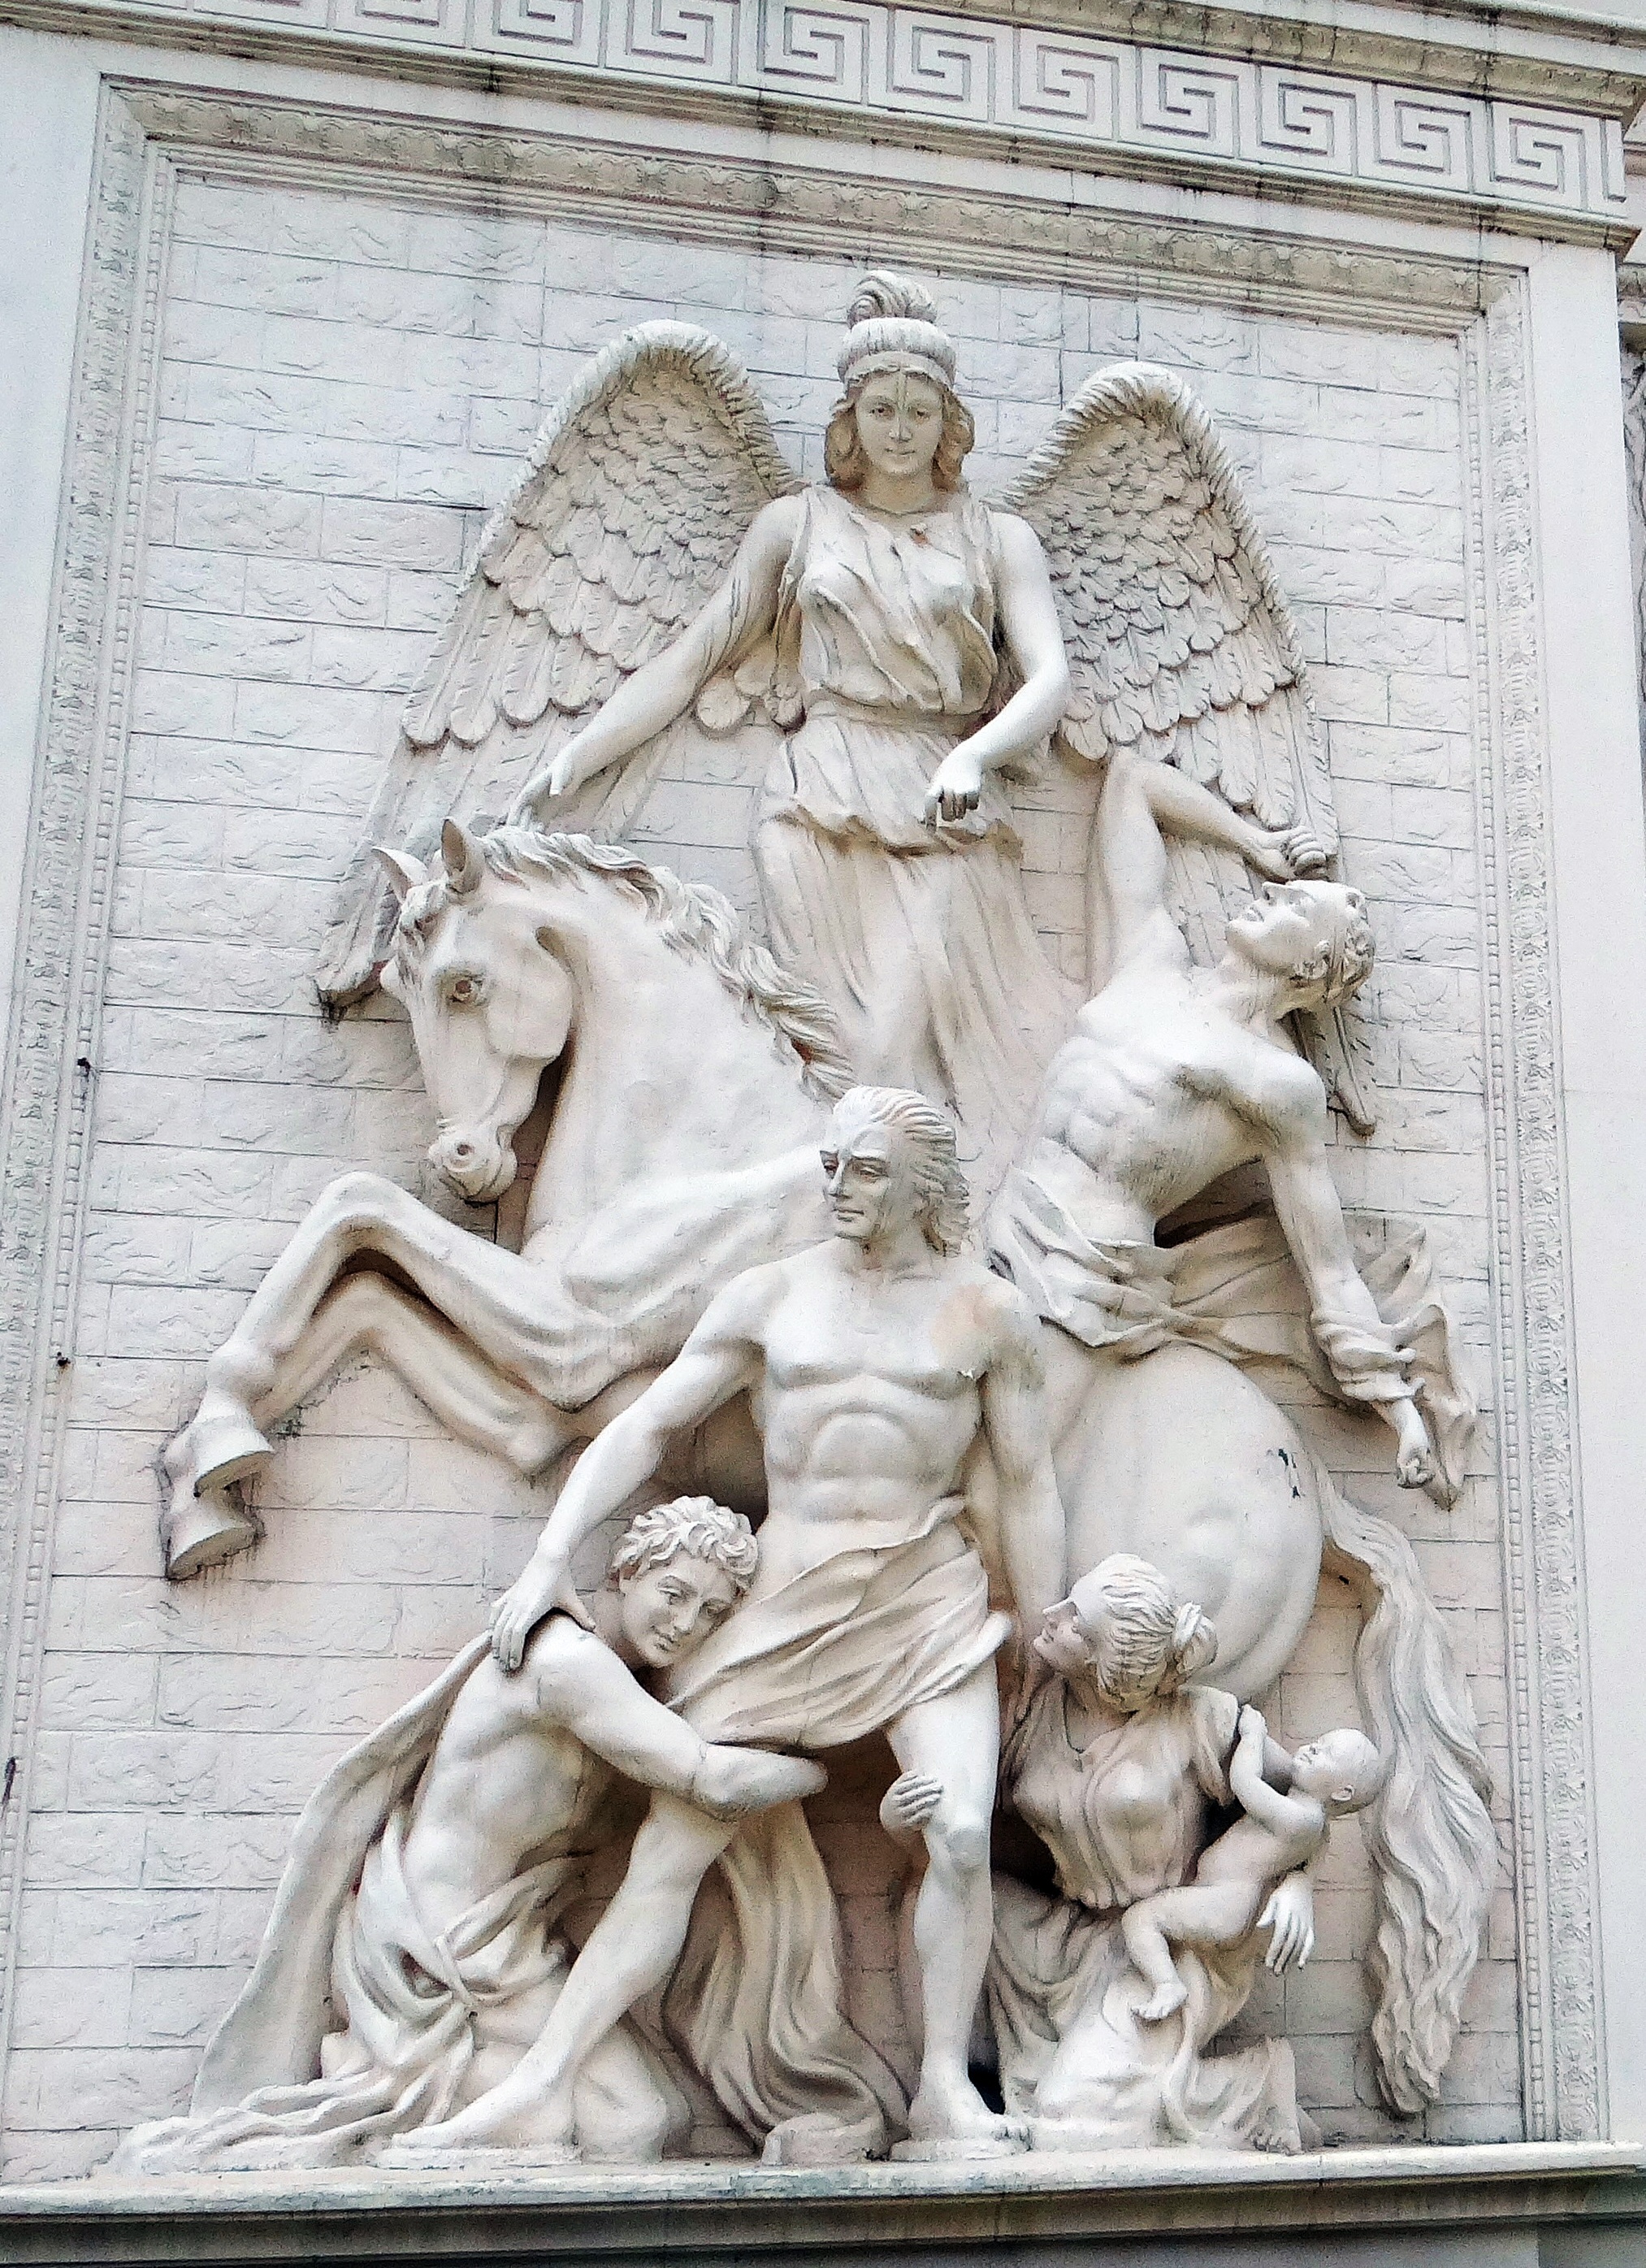
architecture, structure, building, wall, stone, monument, statue, entrance, gate, sculpture, angel, art, frieze, horizontal, india, carving, bengaluru, bangalore, relief, mythology, stone carving, bas relief, innovative, ancient history, classical sculpture, film city